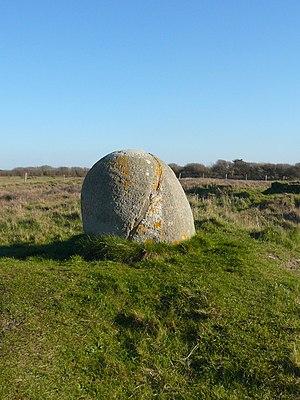
Stèle protohistorique située à proximité de la chapelle Saint-Vio, Tréguennec, Finistère, Bretagne, France.
La pierre de saint Vio est une pierre empreinte de légendes située sur la commune de Tréguennec en Pays Bigouden, dans le Finistère.